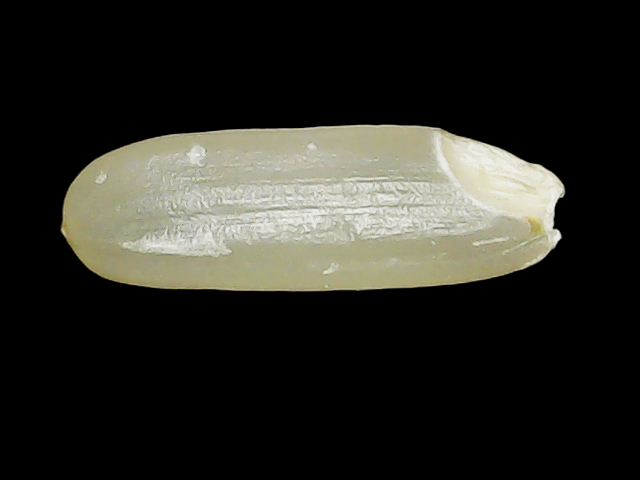
Rice variety: Binadhan10